Wilbert Wallace White

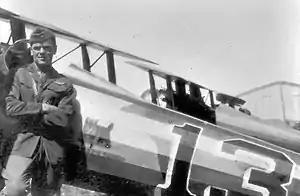
Lt. Wilbert W. White, 147th Aero Squadron, 1918 with his Nieuport 28.

Lieutenant Wilbert Wallace White was an American World War I flying ace credited with eight aerial victories. He was recommended for the Medal of Honor for his self-sacrifice.